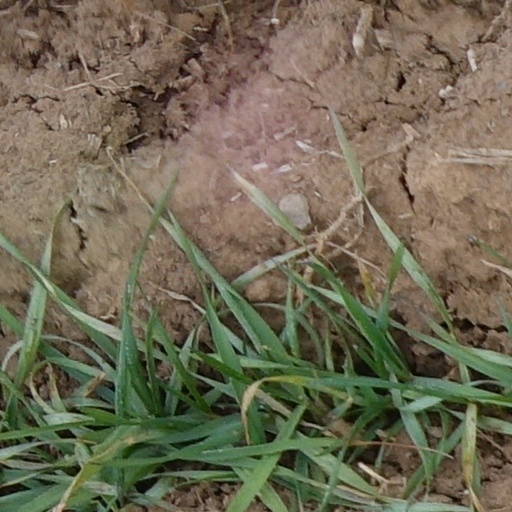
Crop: wheat